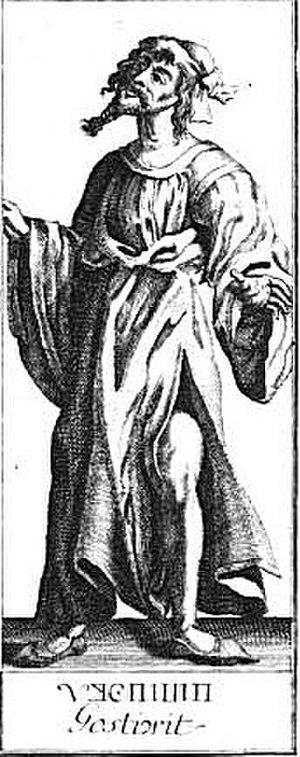
Hostivít est le dernier des sept princes mythiques qui gouvernent la Bohême entre Přemysl le laboureur le fondateur éponyme de la dynastie des Přemyslides et Bořivoj le premier prince attesté historiquement.